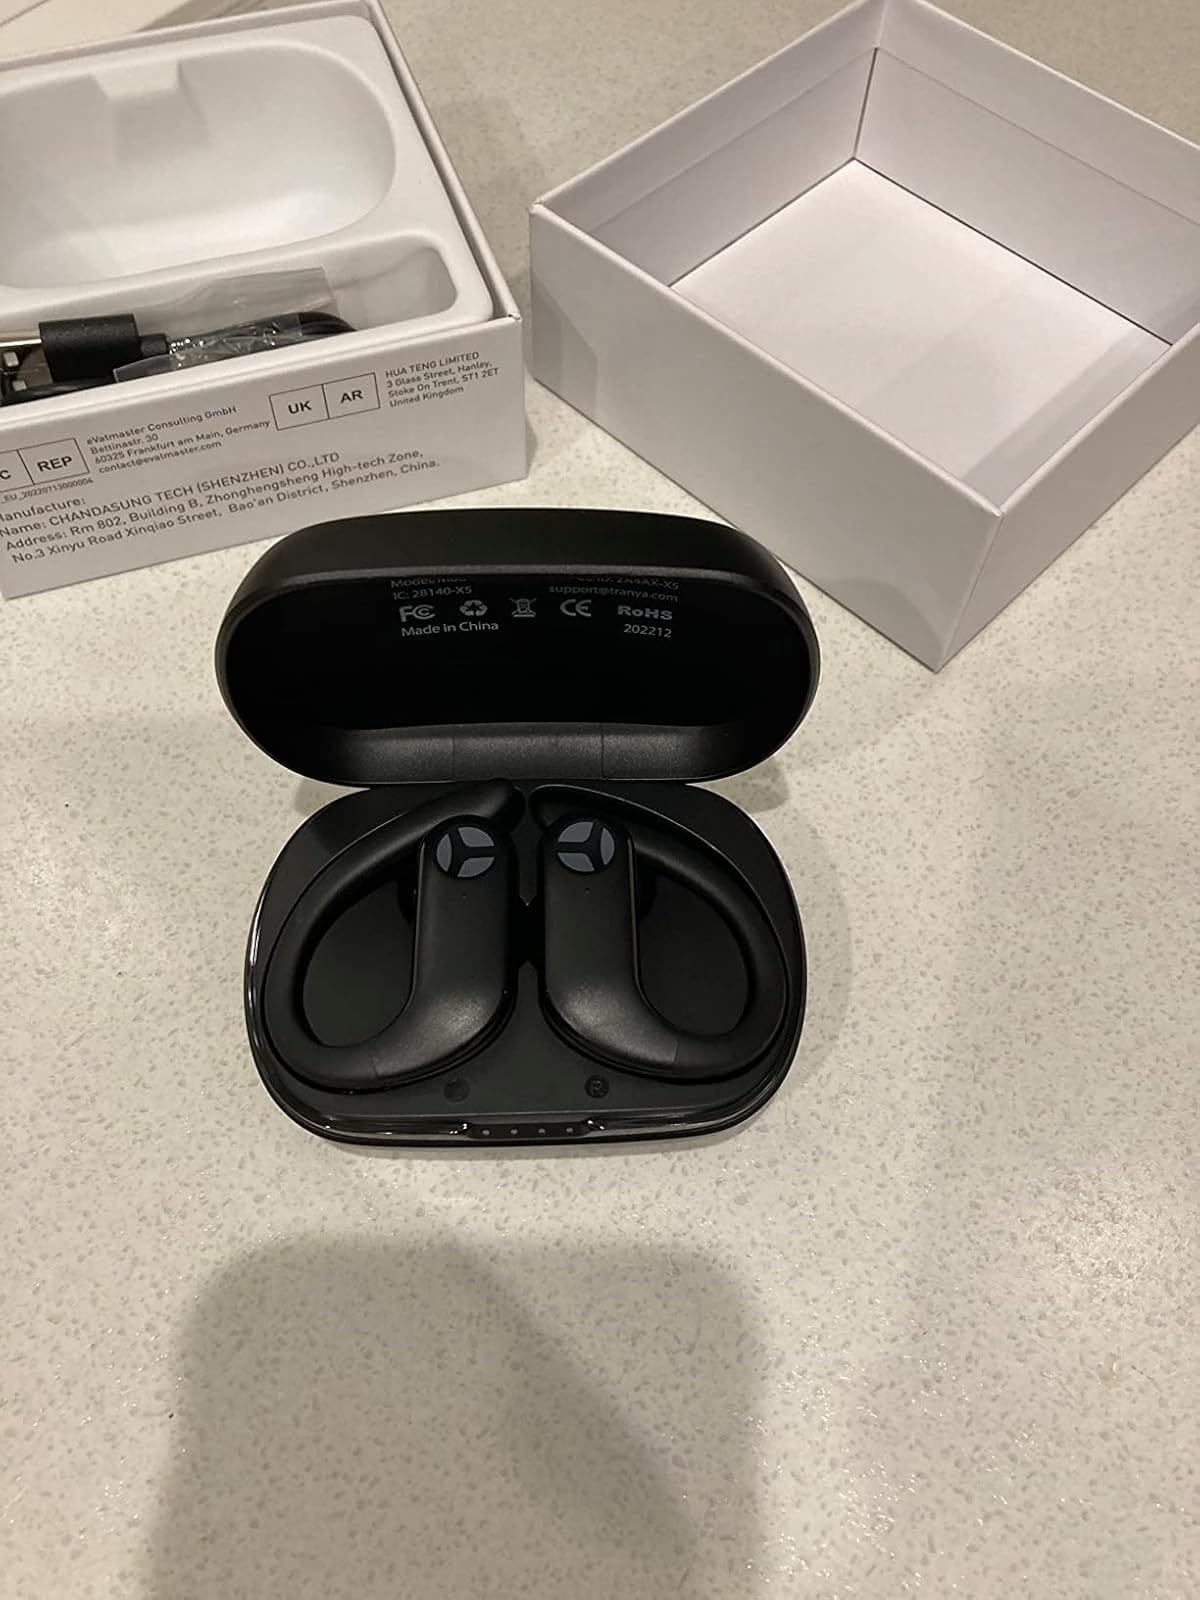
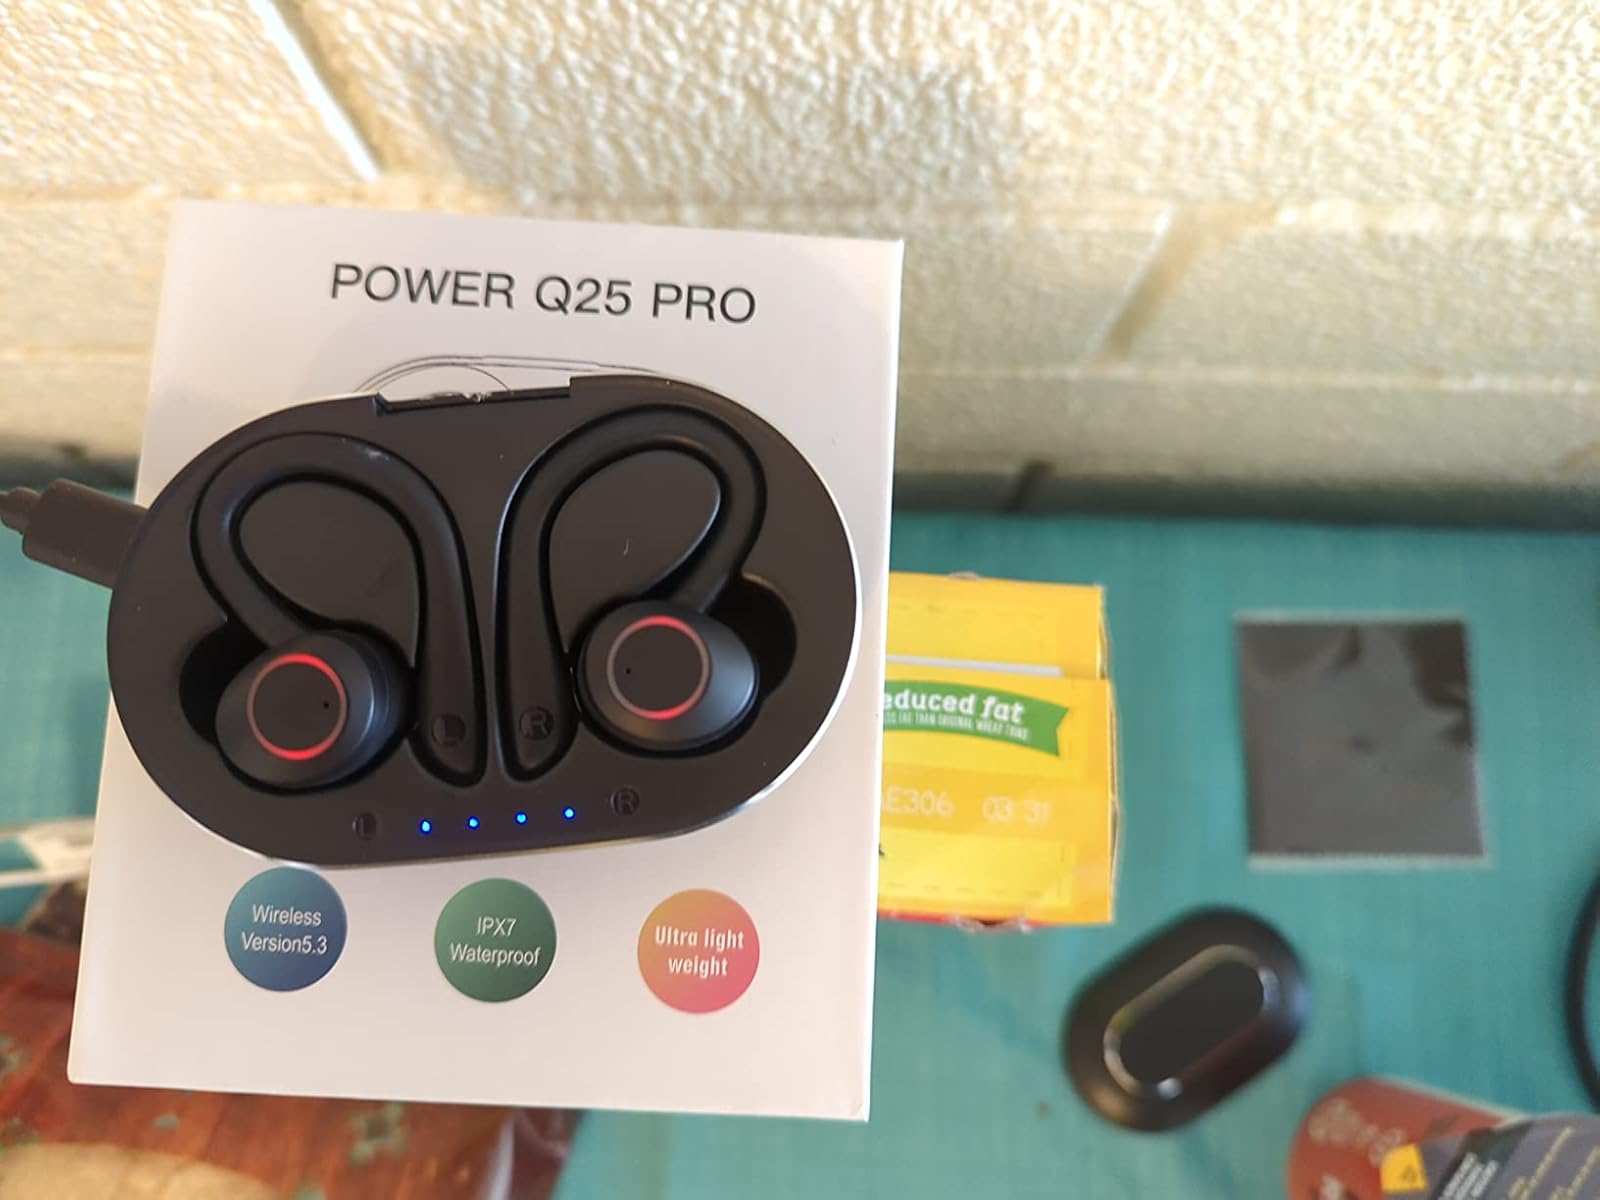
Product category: earbuds
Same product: no